Glycoside hydrolase family 29

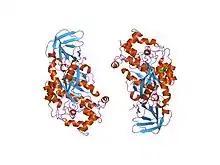
crystal structure of thermotoga maritima alpha-fucosidase

In molecular biology, glycoside hydrolase family 29 is a family of glycoside hydrolases.